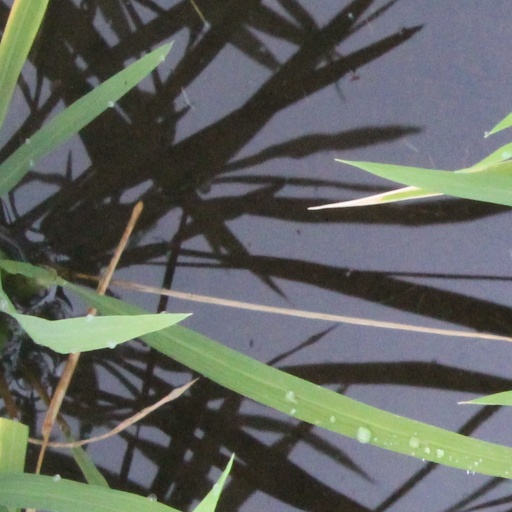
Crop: rice